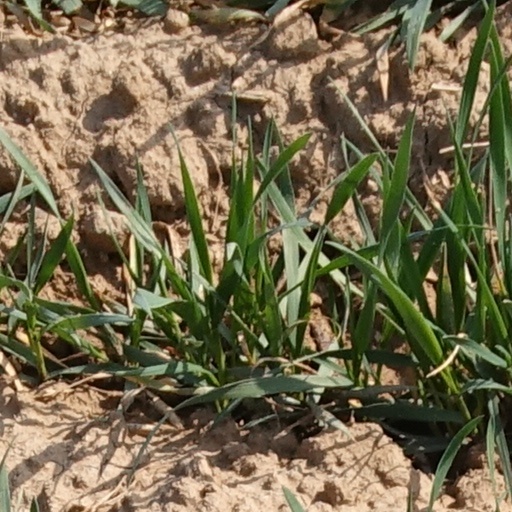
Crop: wheat